Compressor map

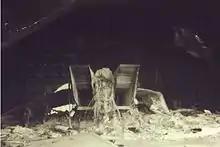
MIG-25 Spray mast for water/methanol pre-compressor cooling visible in port intake

This example shows that a compressor runs aerodynamically faster on a 'cold' day and would be slower on a 'hot' day. Since the 'day' conditions are those at entry to the compressor an extremely 'hot' day is produced artificially by the ram temperature rise at high Mach numbers. The aerodynamic speed is low enough, despite the engine running at its 100% rated mechanical speed, to get into the rotating stall region on the map so an engine operating at these Mach numbers needs the appropriate features. The General Electric J93 had variable inlet guide vanes and stators. The Pratt & Whitney J58 had inter-stage bleed from the compressor and 2-position inlet guide vanes. The Tumansky R-15 had pre-compressor cooling to reduce the air temperature and avoid low corrected speeds.